Organic residue analysis

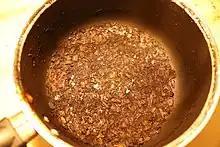
Modern charred food stuff in cooking pot, also known as food crust.

Some biomolecules are more profound to degradation than others (from lower to higher stability: DNA > Proteins > Amino acids > Lipids/Hydrocarbons). Furthermore, the preservation is affected by the material that the organic compounds are derived from, e.g. food crust, calcified deposit or ceramic matrix. Currently, it is not yet clear how homogenous food crusts as a find category are and if they are all formed in the same way. However, in general food crusts are understood to form through heating, and subsequent charring of foods, the organic preservation can be impacted by thermal alteration as well as microbial action due to the exposure to the burial environment... Calcified deposits are another form of residue found on ceramic vessels, which mainly consist of calcium rich compounds, such as calcium carbonate. Studies have succeeded in extracting both lipids and proteins from these calcified deposits and at least for proteins they seem to offer better preservational conditions. However, this type of residue is not yet frequently studied and little is known regarding its formation or its precise influence on biomolecular preservation. The ceramic matrix, however, is more likely to serve as a protective environment which favours e.g. significant lipid preservation.